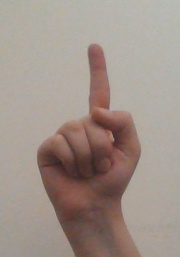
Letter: bb